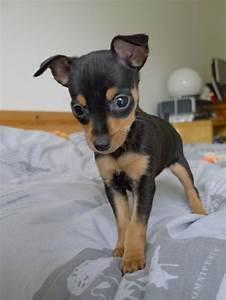
dog